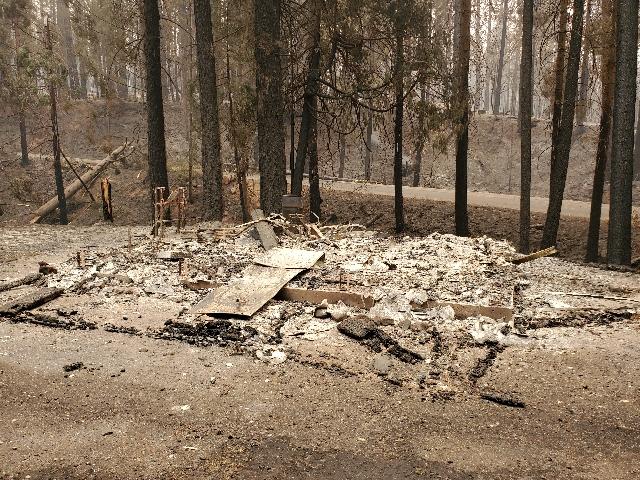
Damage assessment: destroyed